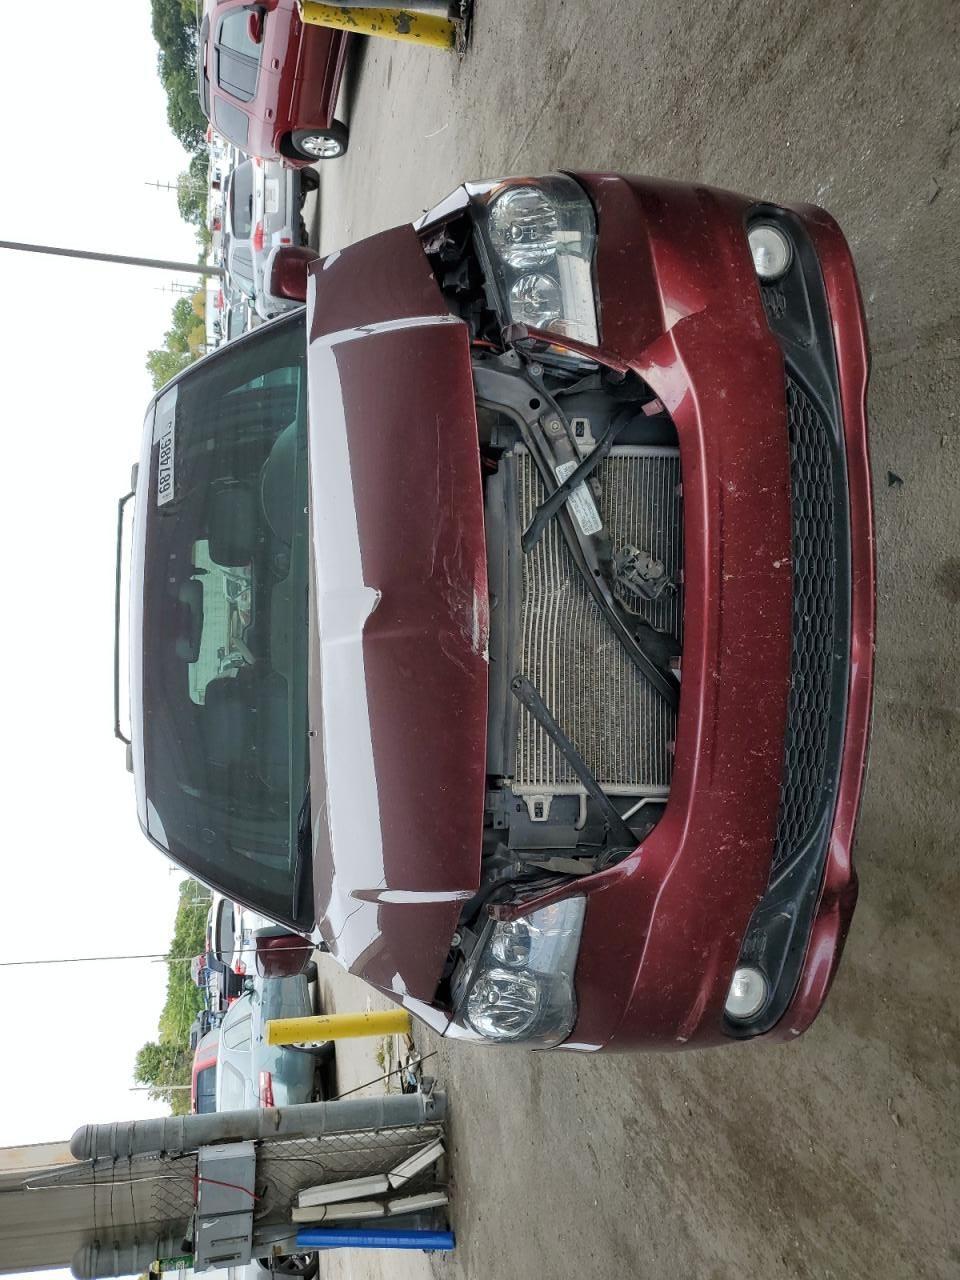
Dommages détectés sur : plaque d'immatriculation avant, pare-choc avant, capot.
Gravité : majeur